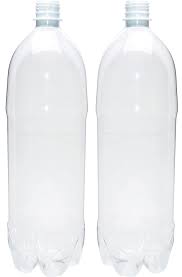
Waste category: plastic